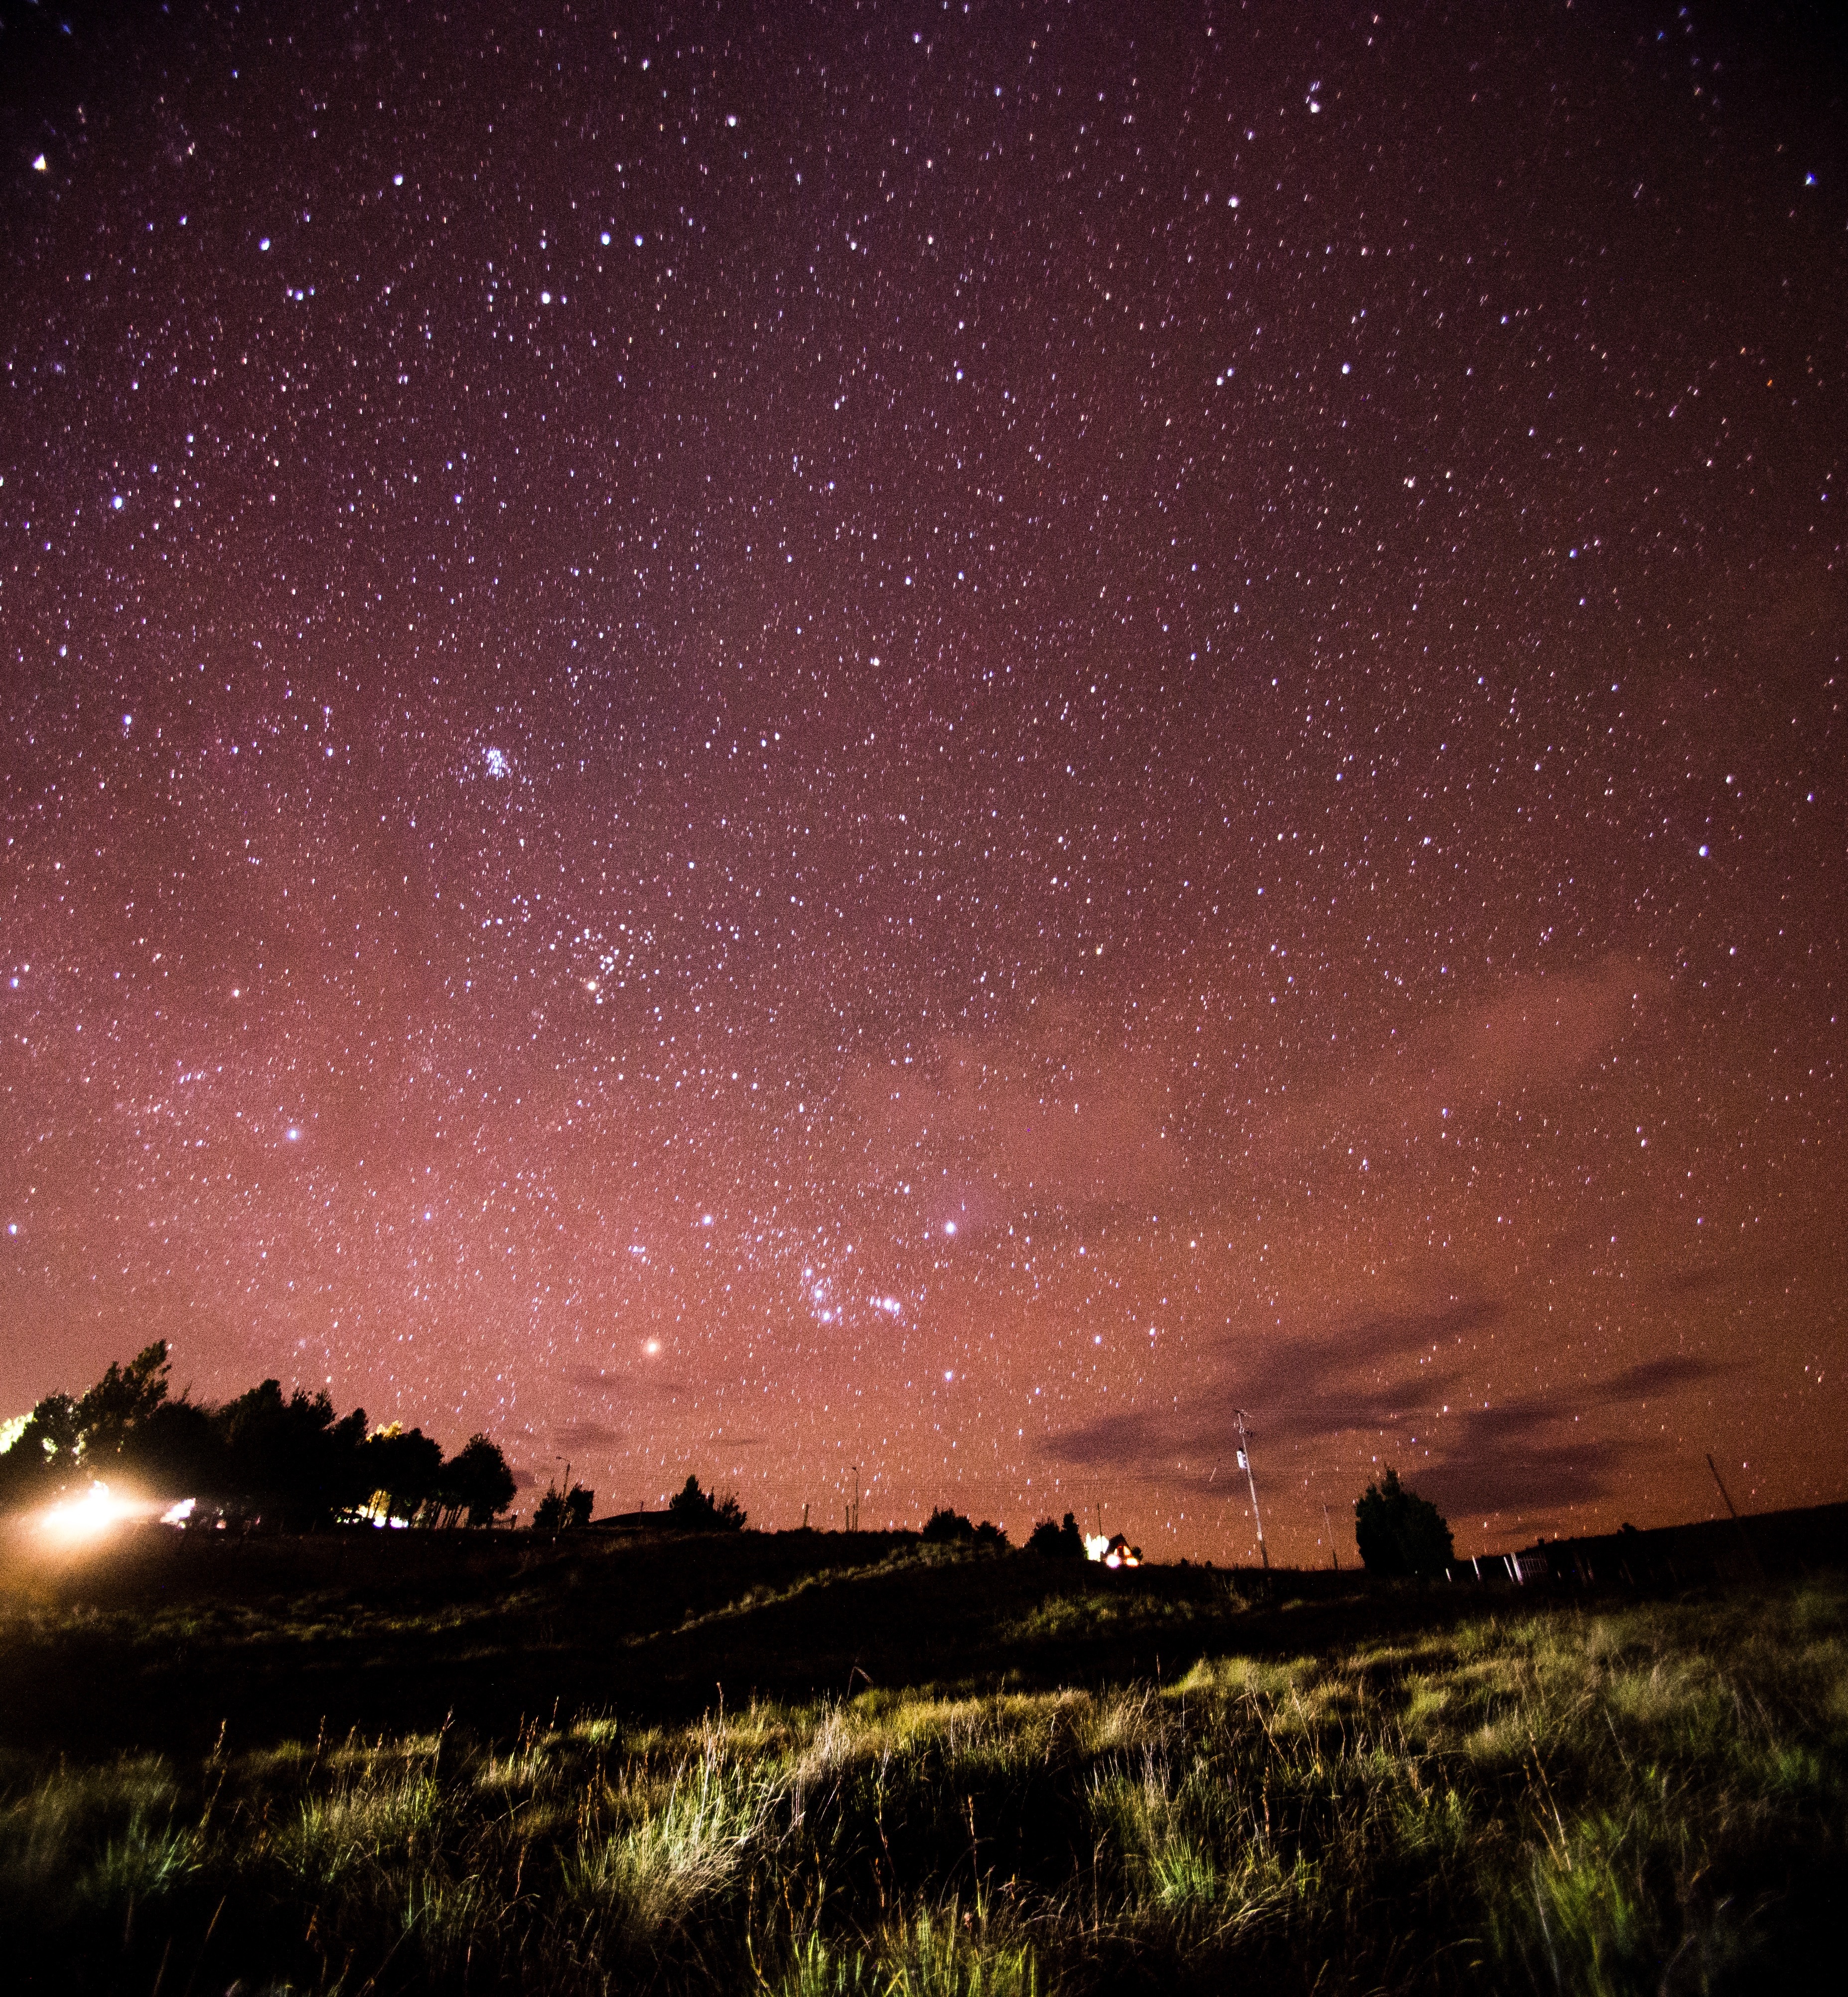
sky, night, star, milky way, atmosphere, galaxy, astronomy, astronomical object, spiral galaxy